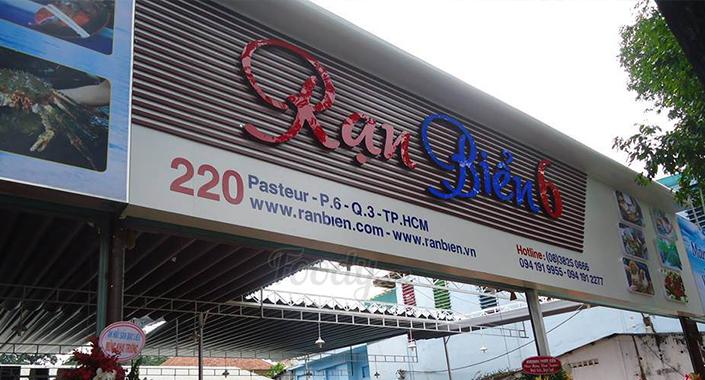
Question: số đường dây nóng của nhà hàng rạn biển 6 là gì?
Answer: số điện thoại của nhà hàng là 0941919955 hoặc 0941912277